Victory Park Historic District

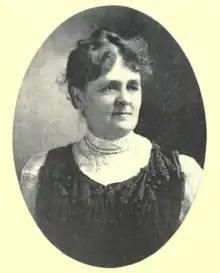
Emma Blood French

The district includes four buildings that face the park. The Manchester City Library (Carpenter Memorial Library), at 405 Pine Street, is a Beaux Arts structure built in 1914 and donated by Frank Carpenter in memory of his wife; it was designed by Edward Lippincott Tilton. At 148 Concord Street stands the 1916 Manchester Institute of Arts and Science building, designed by Boston architect William G. Rantoul and built as a gift of Emma Blood French, Frank Carpenter's sister-in-law. To the south of the park, at 129 Amherst Street, is the Classical Revival Manchester Historical Association building, also designed by Tilton. Finally, at 111 Amherst Street stands the Tilton-designed former post office building, built in 1932.